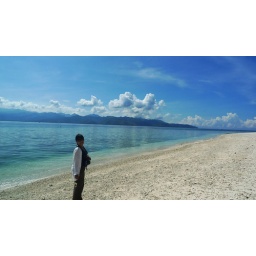
blue and white in harmony